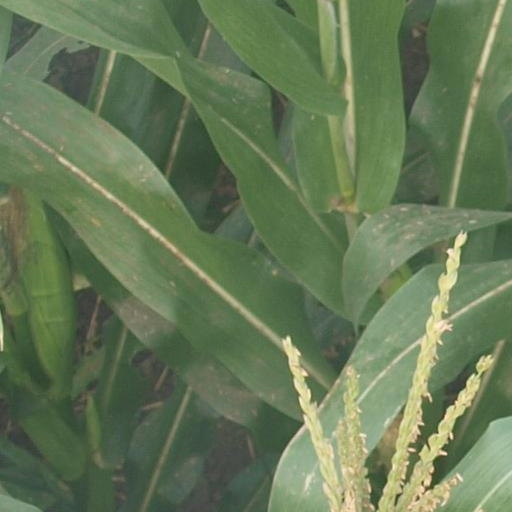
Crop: maize; corn